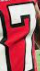
Number: 7